Pluot

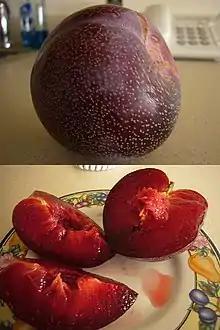
A pluot varietal, "raspberry jewel", before (top) and after cutting

Pluots, apriums, apriplums, plumcots, plumpicots, or pluclots are some of the hybrids between different "Prunus" species that are also called interspecific plums. Whereas plumcots and apriplums are first-generation hybrids between a plum parent ("P. salicina") and an apricot ("P. armeniaca"), pluots and apriums are later-generations. Both names "plumcot" and "apriplum" have been used for trees derived from a plum seed parent, and are therefore equivalent.